Hans Rott

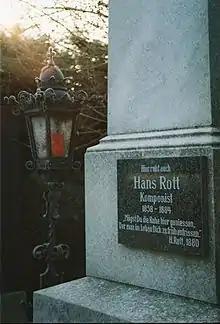
Memorial plaque on the Zentralfriedhof

Rott was born in Braunhirschengrund, a suburb of Vienna. His mother Maria Rosalia (1840–1872; née Lutz) was an actress and singer. His father Carl Mathias Rott, who married her in 1862 (born 1807; né Roth), was a famous comic actor in Vienna who was crippled in 1874 by a stage accident which led to his death two years later.